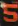
Number: 5